Bing (company)

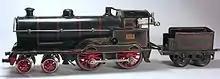
Clockwork-driven locomotive "George the Fifth", ca. 1922. Tender not original

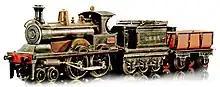
"King Edward" live steam locomotive

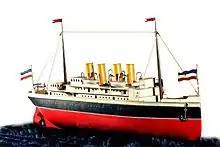
Ocean liner

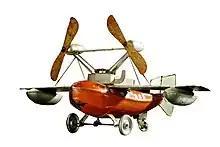
Flying boat

Bing or Gebrüder Bing ("Bing brothers") was a German toy company founded in 1863 in Nuremberg, Germany by two brothers, Ignaz Bing and Adolf Bing, initially producing metal kitchen utensils, but best remembered for its extensive lines of model trains and live steam engines.